Luis Salom

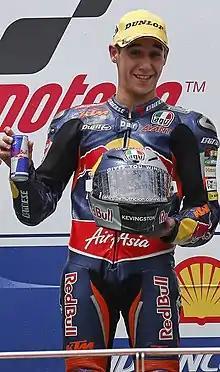
Salom at the 2013 Malaysian Grand Prix

Luis Jaime Salom Horrach (7 August 1991 – 3 June 2016) was a Spanish Grand Prix motorcycle racer. Salom died after a practice accident at Circuit de Catalunya, when making contact with his bike and the wall after a high-speed accident. Racing in the Moto2 class since 2014, he finished 41 races, with 3 podium appearances, including a second-place finish at the 2016 Qatar season opener. At the time of his death, Salom ranked 10th in the 2016 Moto2 Championship point standings. Previously he had competed in Moto3, accumulating nine race victories, finishing 2nd and 3rd in the 2012 and 2013 championships, respectively.